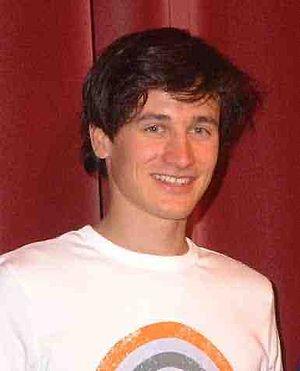
Liste de sportifs allemands classés par discipline :
Martin Schmitt, né le 29 janvier 1978 à Villingen-Schwenningen, est un sauteur à ski allemand. Il commence sa carrière à la Tournée des 4 tremplins en 1997. Il annonce sa retraite sportive à la Coupe du monde de Willingen en 2014. Entre-temps, ce ne sont pas moins de 28 victoires en Coupe du monde, 4 titres mondiaux dont deux en individuel, 3 médailles olympiques ainsi que 2 globes de cristal remportés.